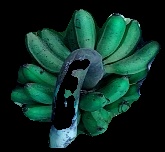
Variety: rasbale
Grade: grade3